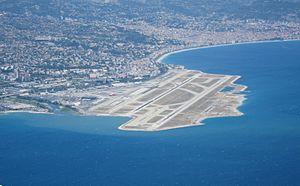
Un aéroport est l'ensemble des bâtiments et des installations qui servent au traitement des passagers ou du fret aérien situés sur un aérodrome. Le bâtiment principal est, généralement, l'aérogare par où transitent les passagers entre les moyens de transport au sol et les avions.